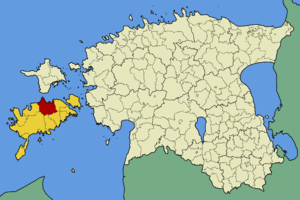
La commune de Leisi est une municipalité rurale du Comté de Saare en Estonie. Elle s'étend sur une superficie de 347,91 km².